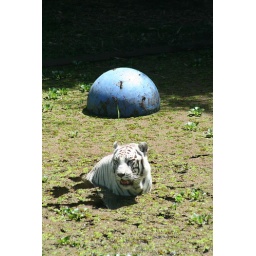
tiger in water with ball